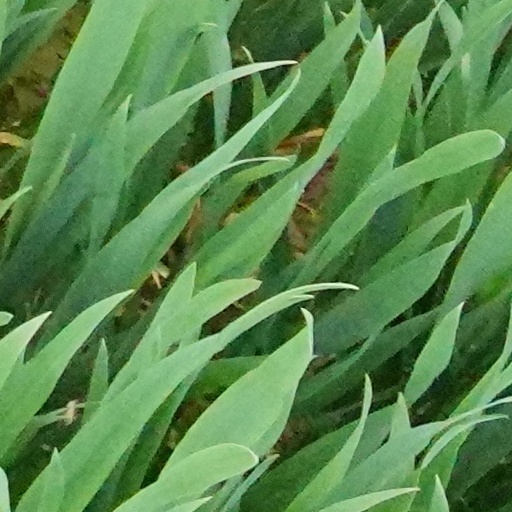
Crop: wheat